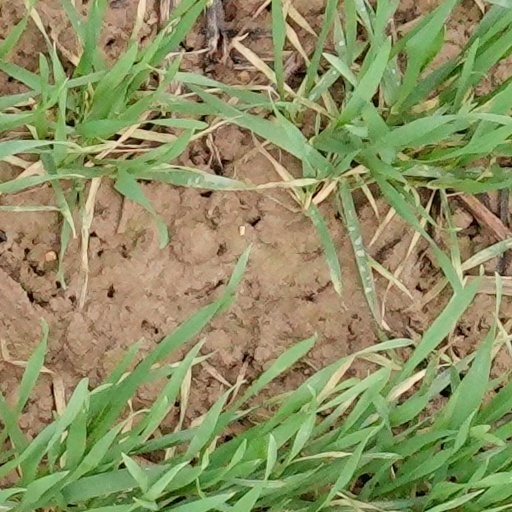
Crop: wheat